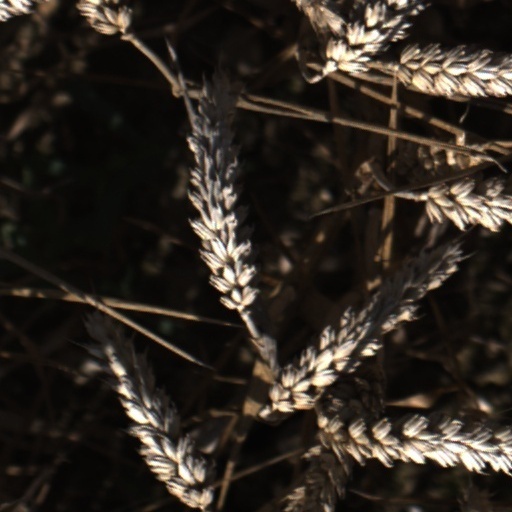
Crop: wheat